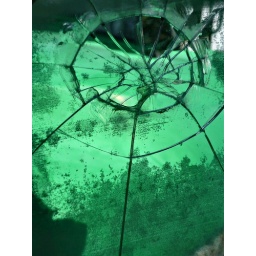
Cracked mirror reflecting bus in the sunlight.